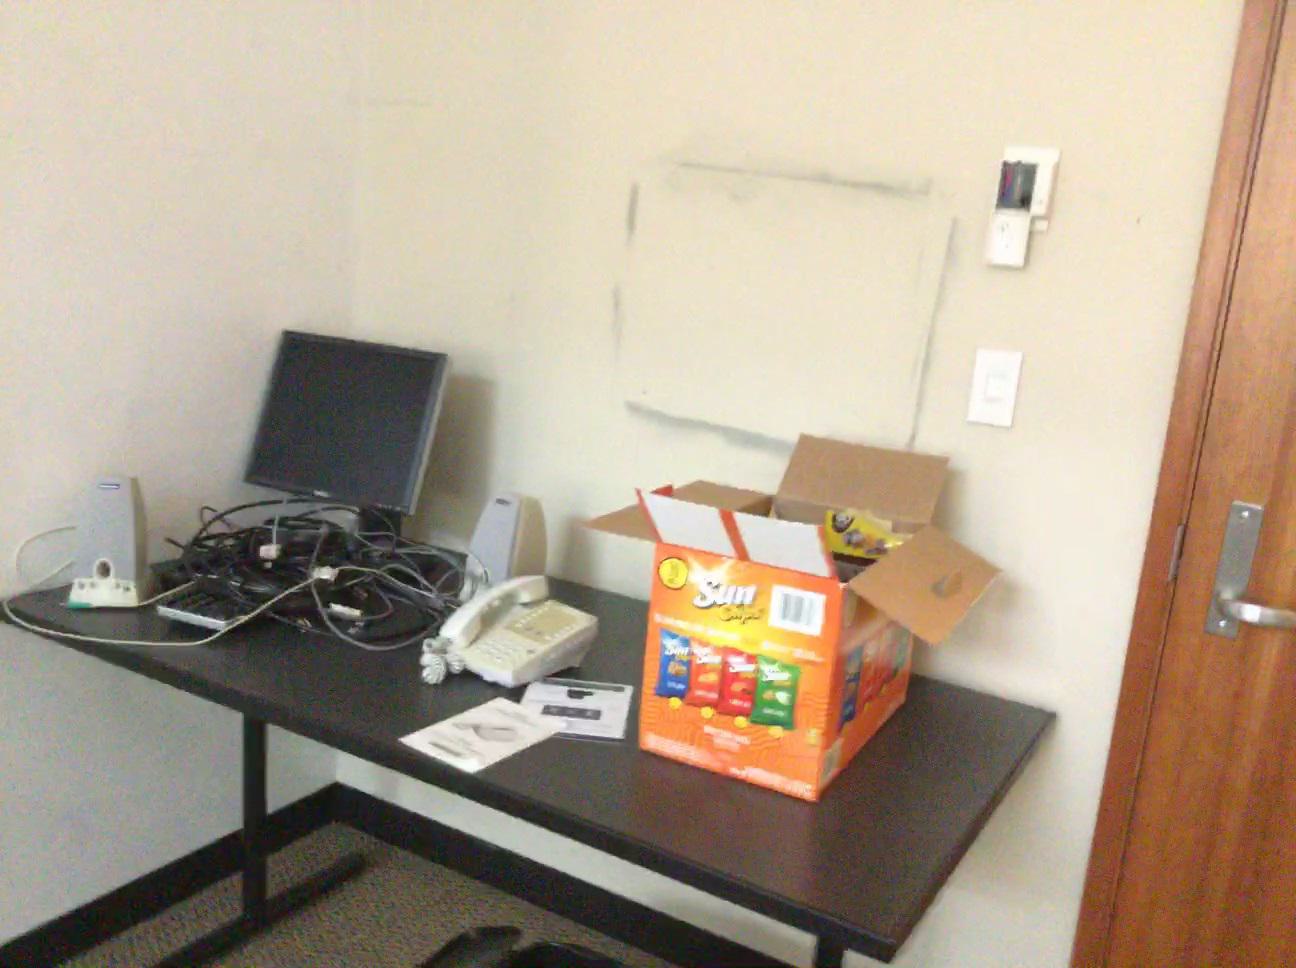
Question: Can the door fit left of the telephone from the camera's perspective? Final answer should be yes or no.
Answer: Yes